Corfe Castle railway station

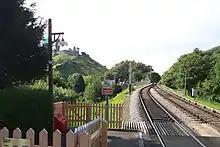
The railway line to the north of the station, showing the gap the line must pass through between Castle Hill to the left and East Hill to the right.

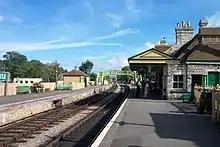
The railway station, looking south towards Swanage.

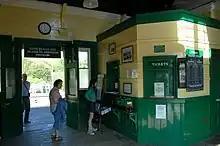
The ticket office

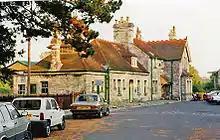
Station approach (1986)

Corfe Castle railway station is a railway station located in the village of Corfe Castle, in the English county of Dorset. Originally an intermediate station on the London and South Western Railway (L&SWR) branch line from Wareham to Swanage, the line and station were closed by British Rail in 1972. It has since reopened as a station on the Swanage Railway, a heritage railway that runs regularly from Norden station just north of Corfe Castle to Swanage station. The line also connects Wareham and Norden.